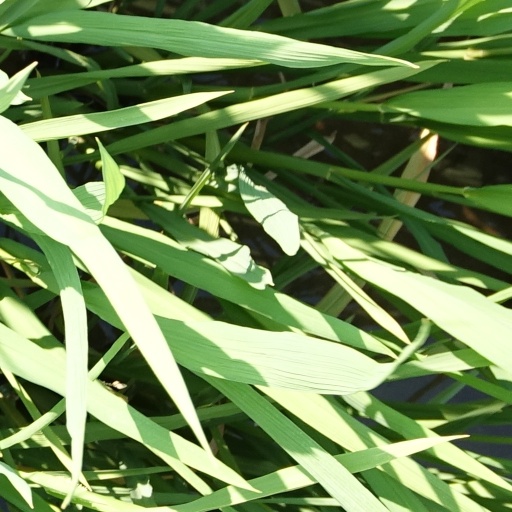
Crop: rice